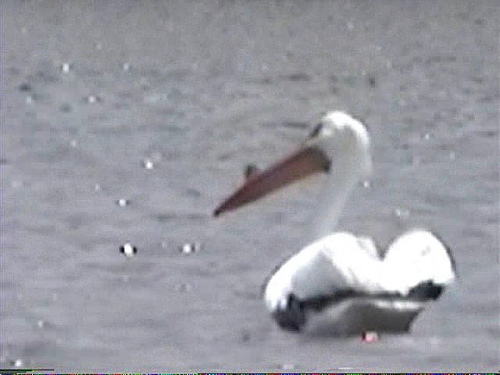
this bird has a large, long, orange beak along with a long, curvy white neck.
large white bird with a very large flat orange beak & a long neck.
this is a large white bird with a long, somewhat thick beak and some black on the sides of its belly.
this large white bird has a long neck, and extremely large bill.
large white and black bird with long neck and long orange beakvery large bird with a long orange bill half as long as the body, white head and long white neck and white body with dark belly
this is a large white waterbird with a long neck and long, pointed beak.
this large bird is white with a long orange bill, and black under it's wings.
a large, white bird with a very long neck and a extra long brown bill.
this bird has wings that are white and has a yellow belly
Species: White Pelican